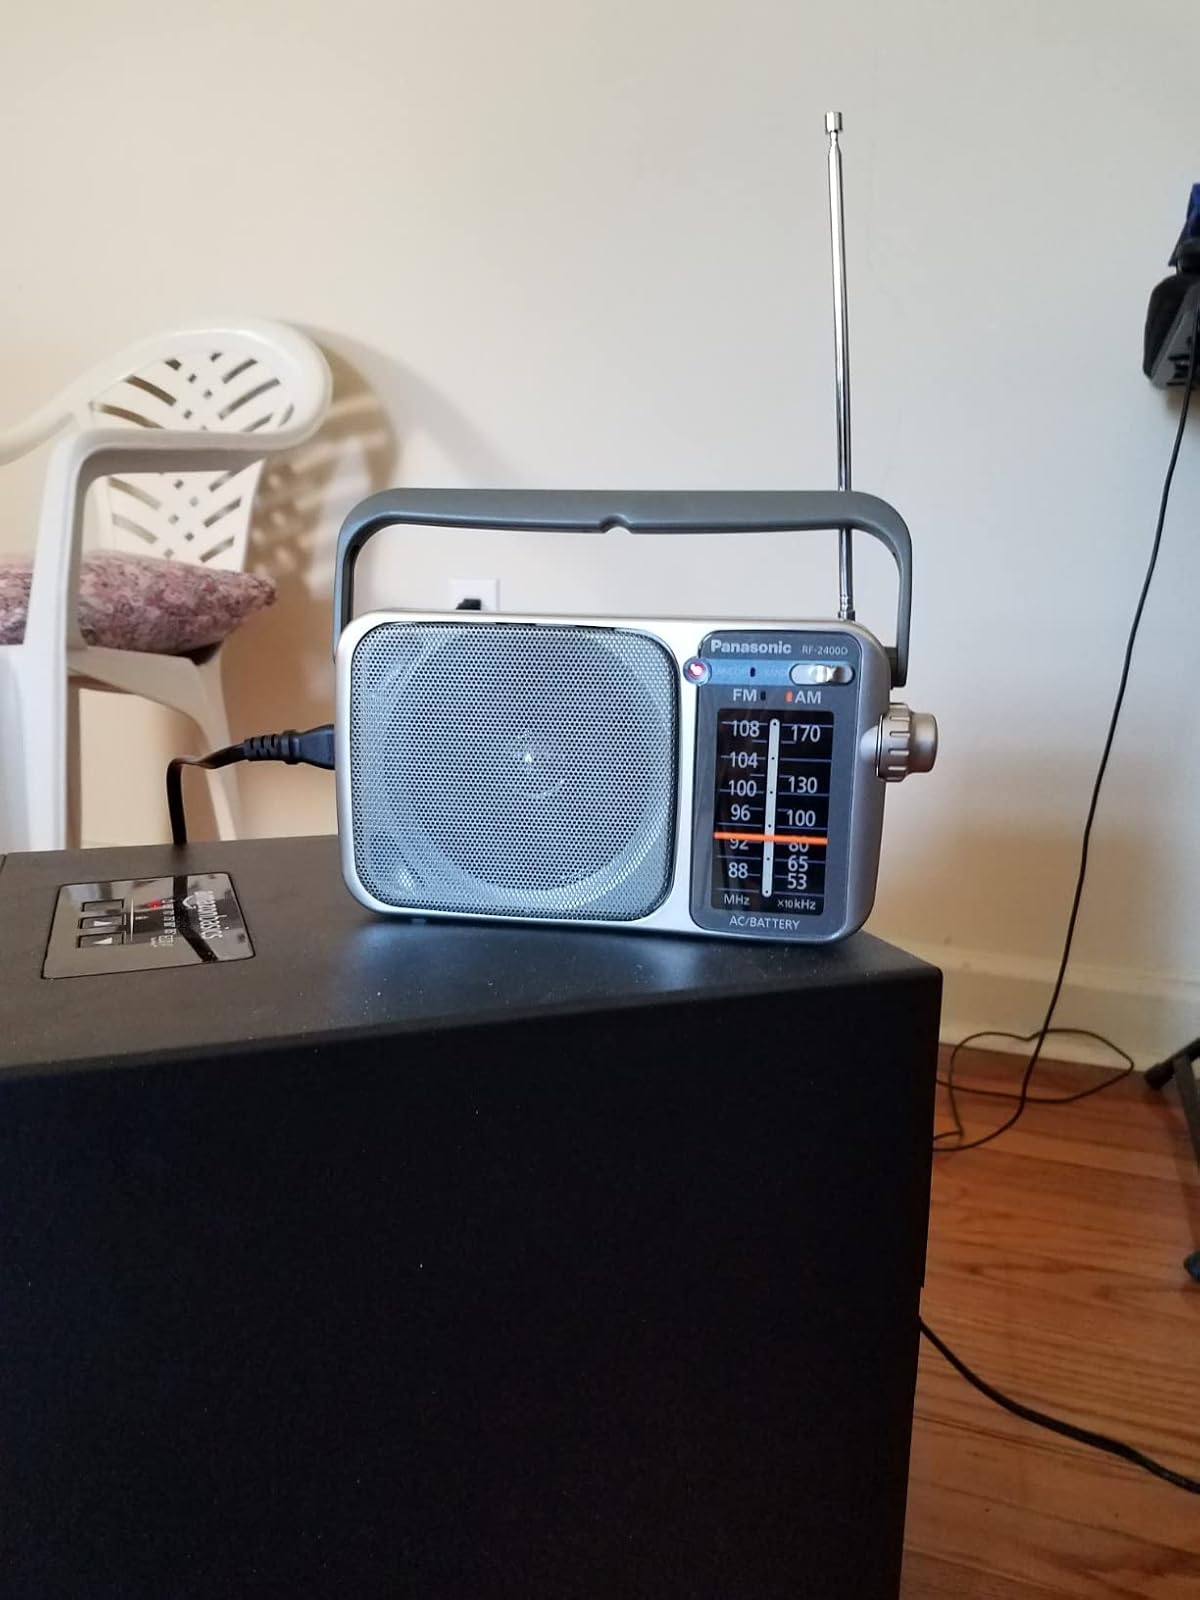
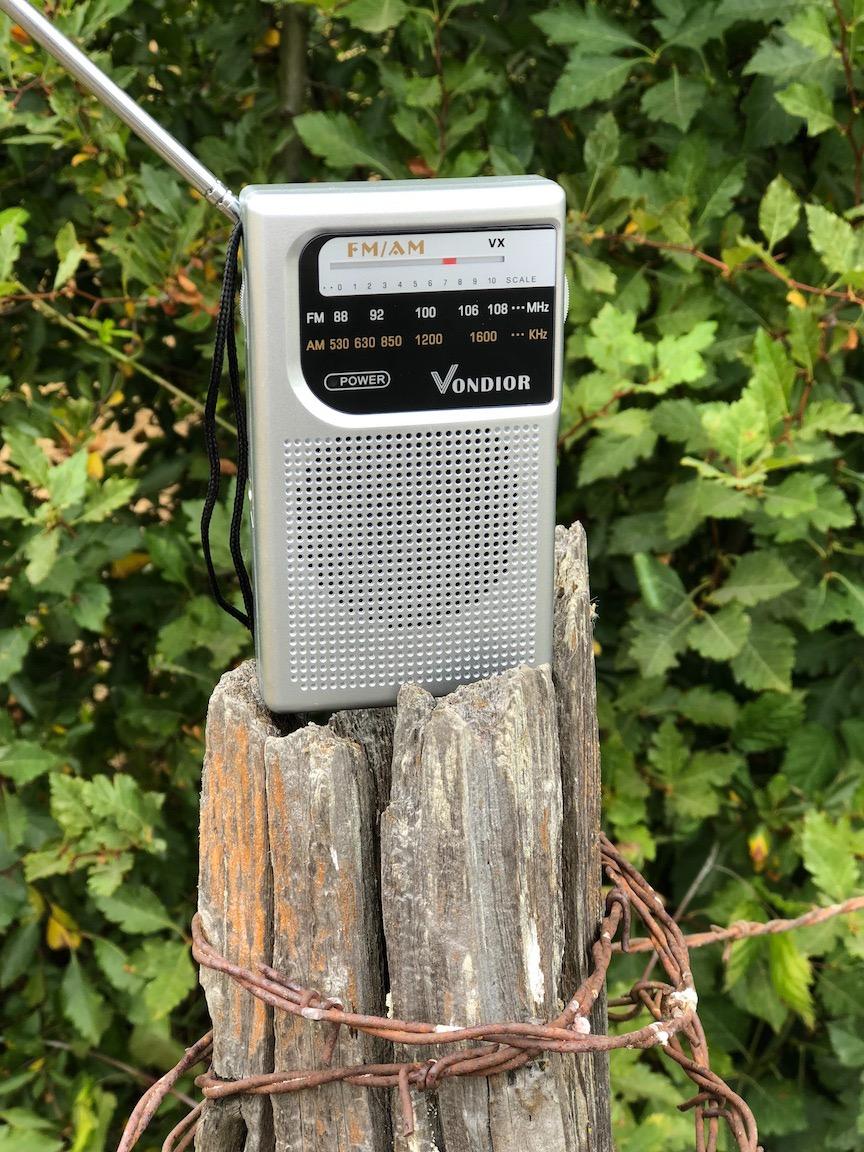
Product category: radio
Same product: no